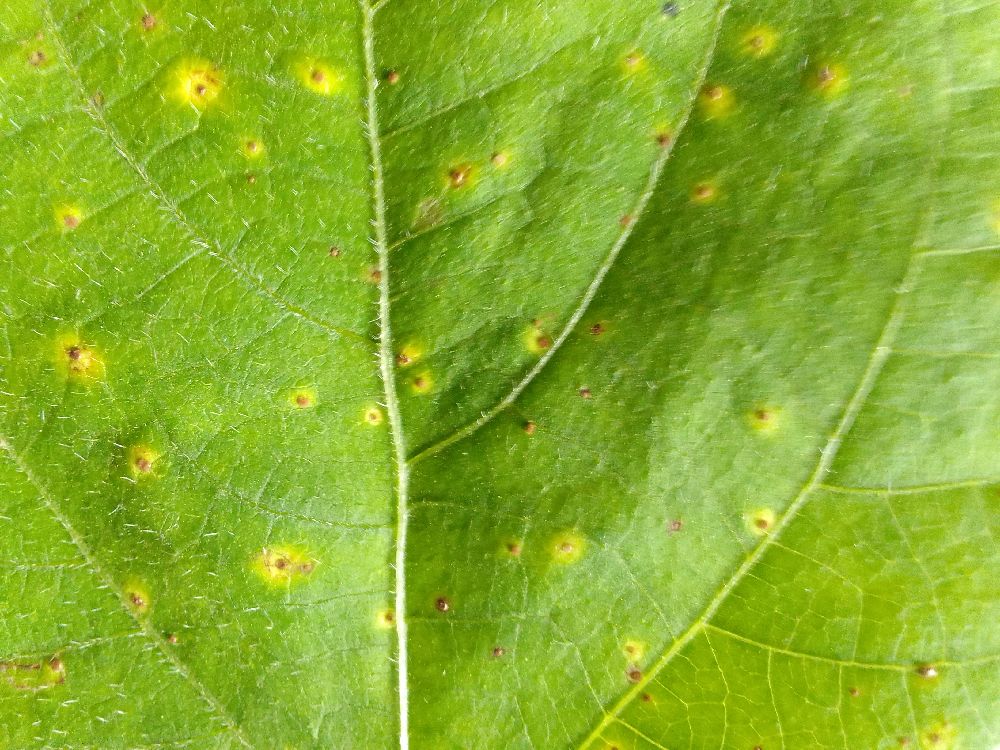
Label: rust